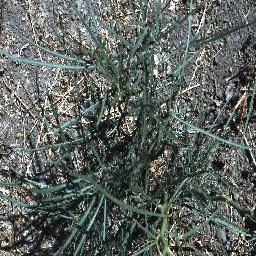
Label: parkinsonia